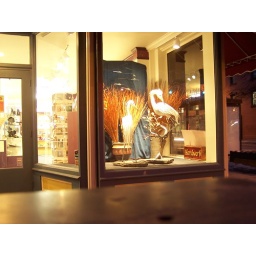
Yes, I did set the camera on a metal box sitting in front of the store.